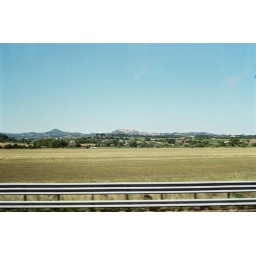
On the bus to Florence - Italian hill town in the distance